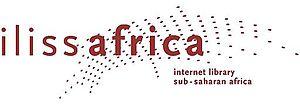
La “internet library sub-saharan Africa” est un portail Internet permettant un accès intégré à de nombreuses sources d’informations scientifiques, conventionnelles ou électroniques, pertinentes dans le domaine des études africaines sub-sahariennes. Cette offre est disponible en allemand, anglais et français et est en ligne depuis le premier juin 2009. Elle couvre de nombreux domaines différents tels que les sciences sociales, l’histoire, la philologie, l’ethnologie et les études culturelles.